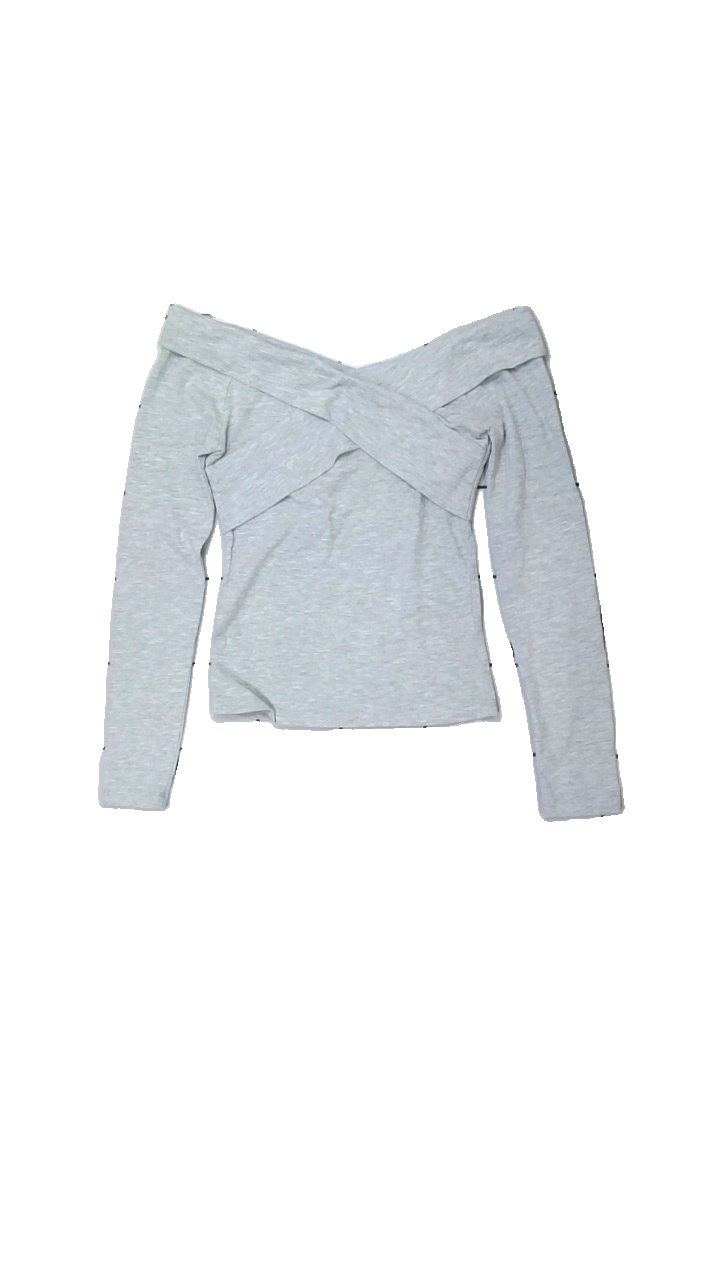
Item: Top (Ladies)
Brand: Bikbok
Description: grå långärmad tröja, nopprig
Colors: Grey
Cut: Regular
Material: ?
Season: All
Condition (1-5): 3
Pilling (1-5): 3
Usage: Export
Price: <50